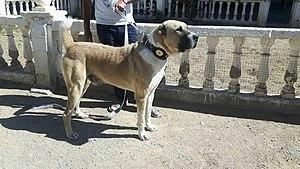
Le chien de berger d'Asie centrale est une race de chiens originaire de Russie. La race, d'origine très ancienne, est probablement issue de croisements entre le dogue du Tibet et le gampr Arménien. La sélection naturelle des régions montagneuses du sud de l'Oural et de la mer Caspienne est le principal « créateur » de la race.